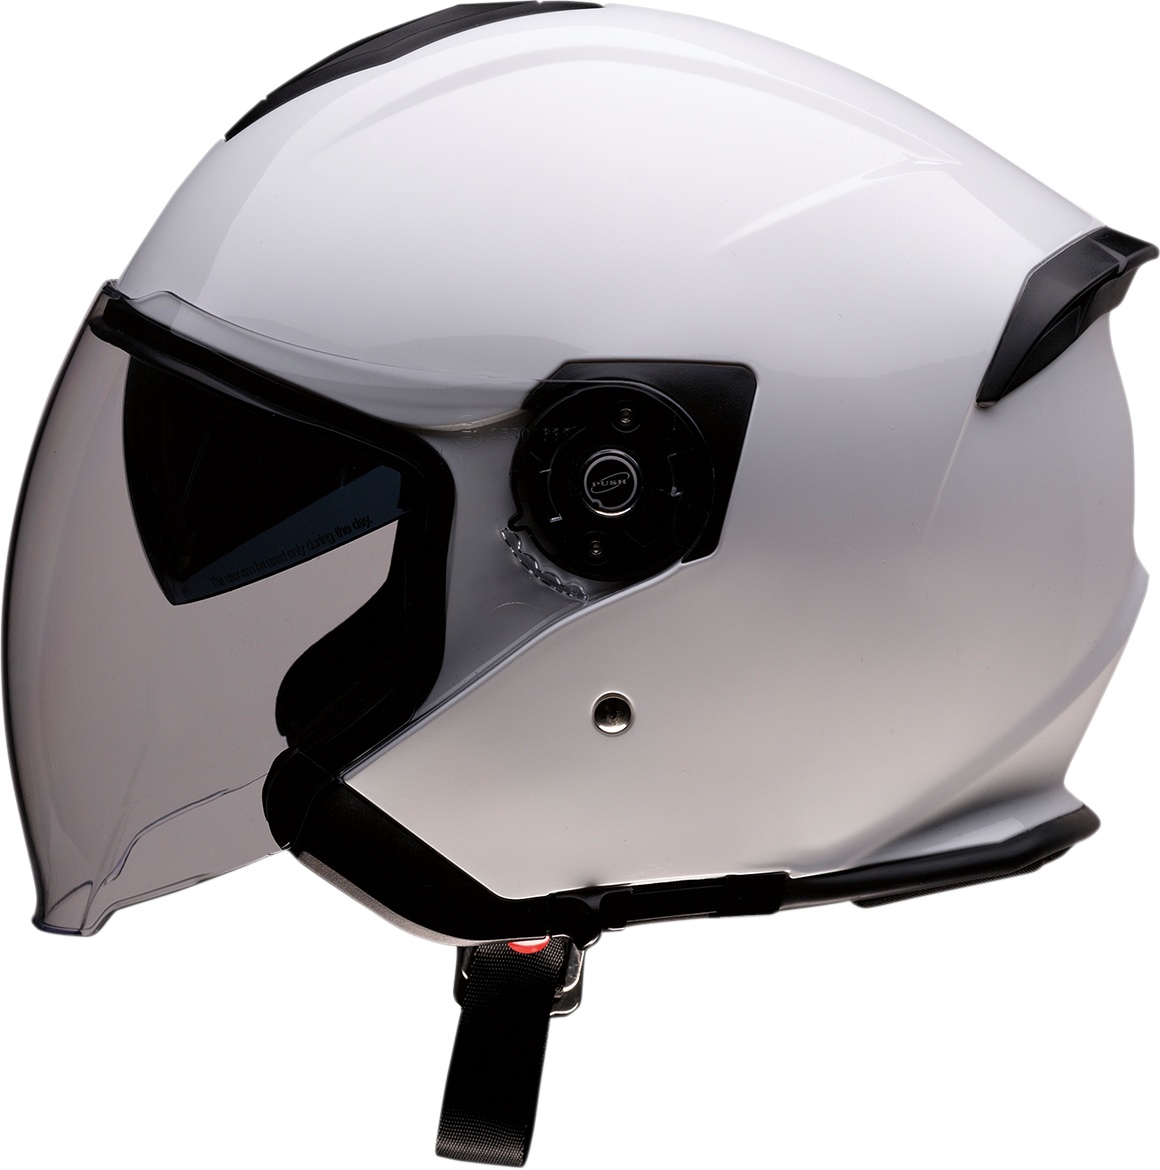
Road Maxx Helmet - White - Small
Caracteristicas: Injection-molded ABS shell Multi-density EPS liner provides impact absorption Removable, moisture-wicking polyester liner and cheek pads Scratch-resistant polycarbonate clear face shield Drop-down sun visor makes helmet versatile in all lighting conditions Intake and exhaust vents improve temperature regulation Peso: 4.4 Alto: 10.7 Largo: 14.4 Ancho: 10.9 Aditamentos: Specs: Gender: Unisex Size: S Units: Each Base Color: White Graphic: Solid Riding Style: Street Internal Sun Shield: Smoke Product Name: Helmet Color/Finish: White Model: Road Maxx Shell Material: Polycarbonate Size Group: Adult Type: Open Face
Brand: Z1R
Category: Vehicles & Parts > Vehicle Parts & Accessories > Vehicle Safety & Security > Motorcycle Protective Gear > Motorcycle Helmets > Open Face Helmets